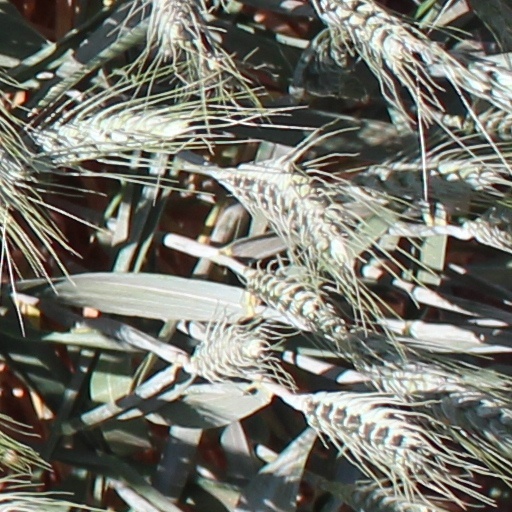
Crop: wheat